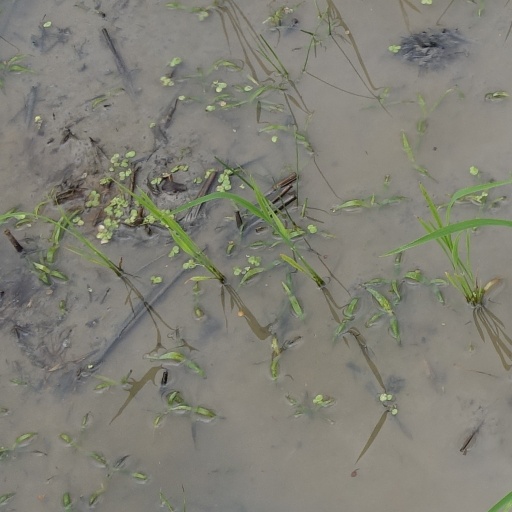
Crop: rice